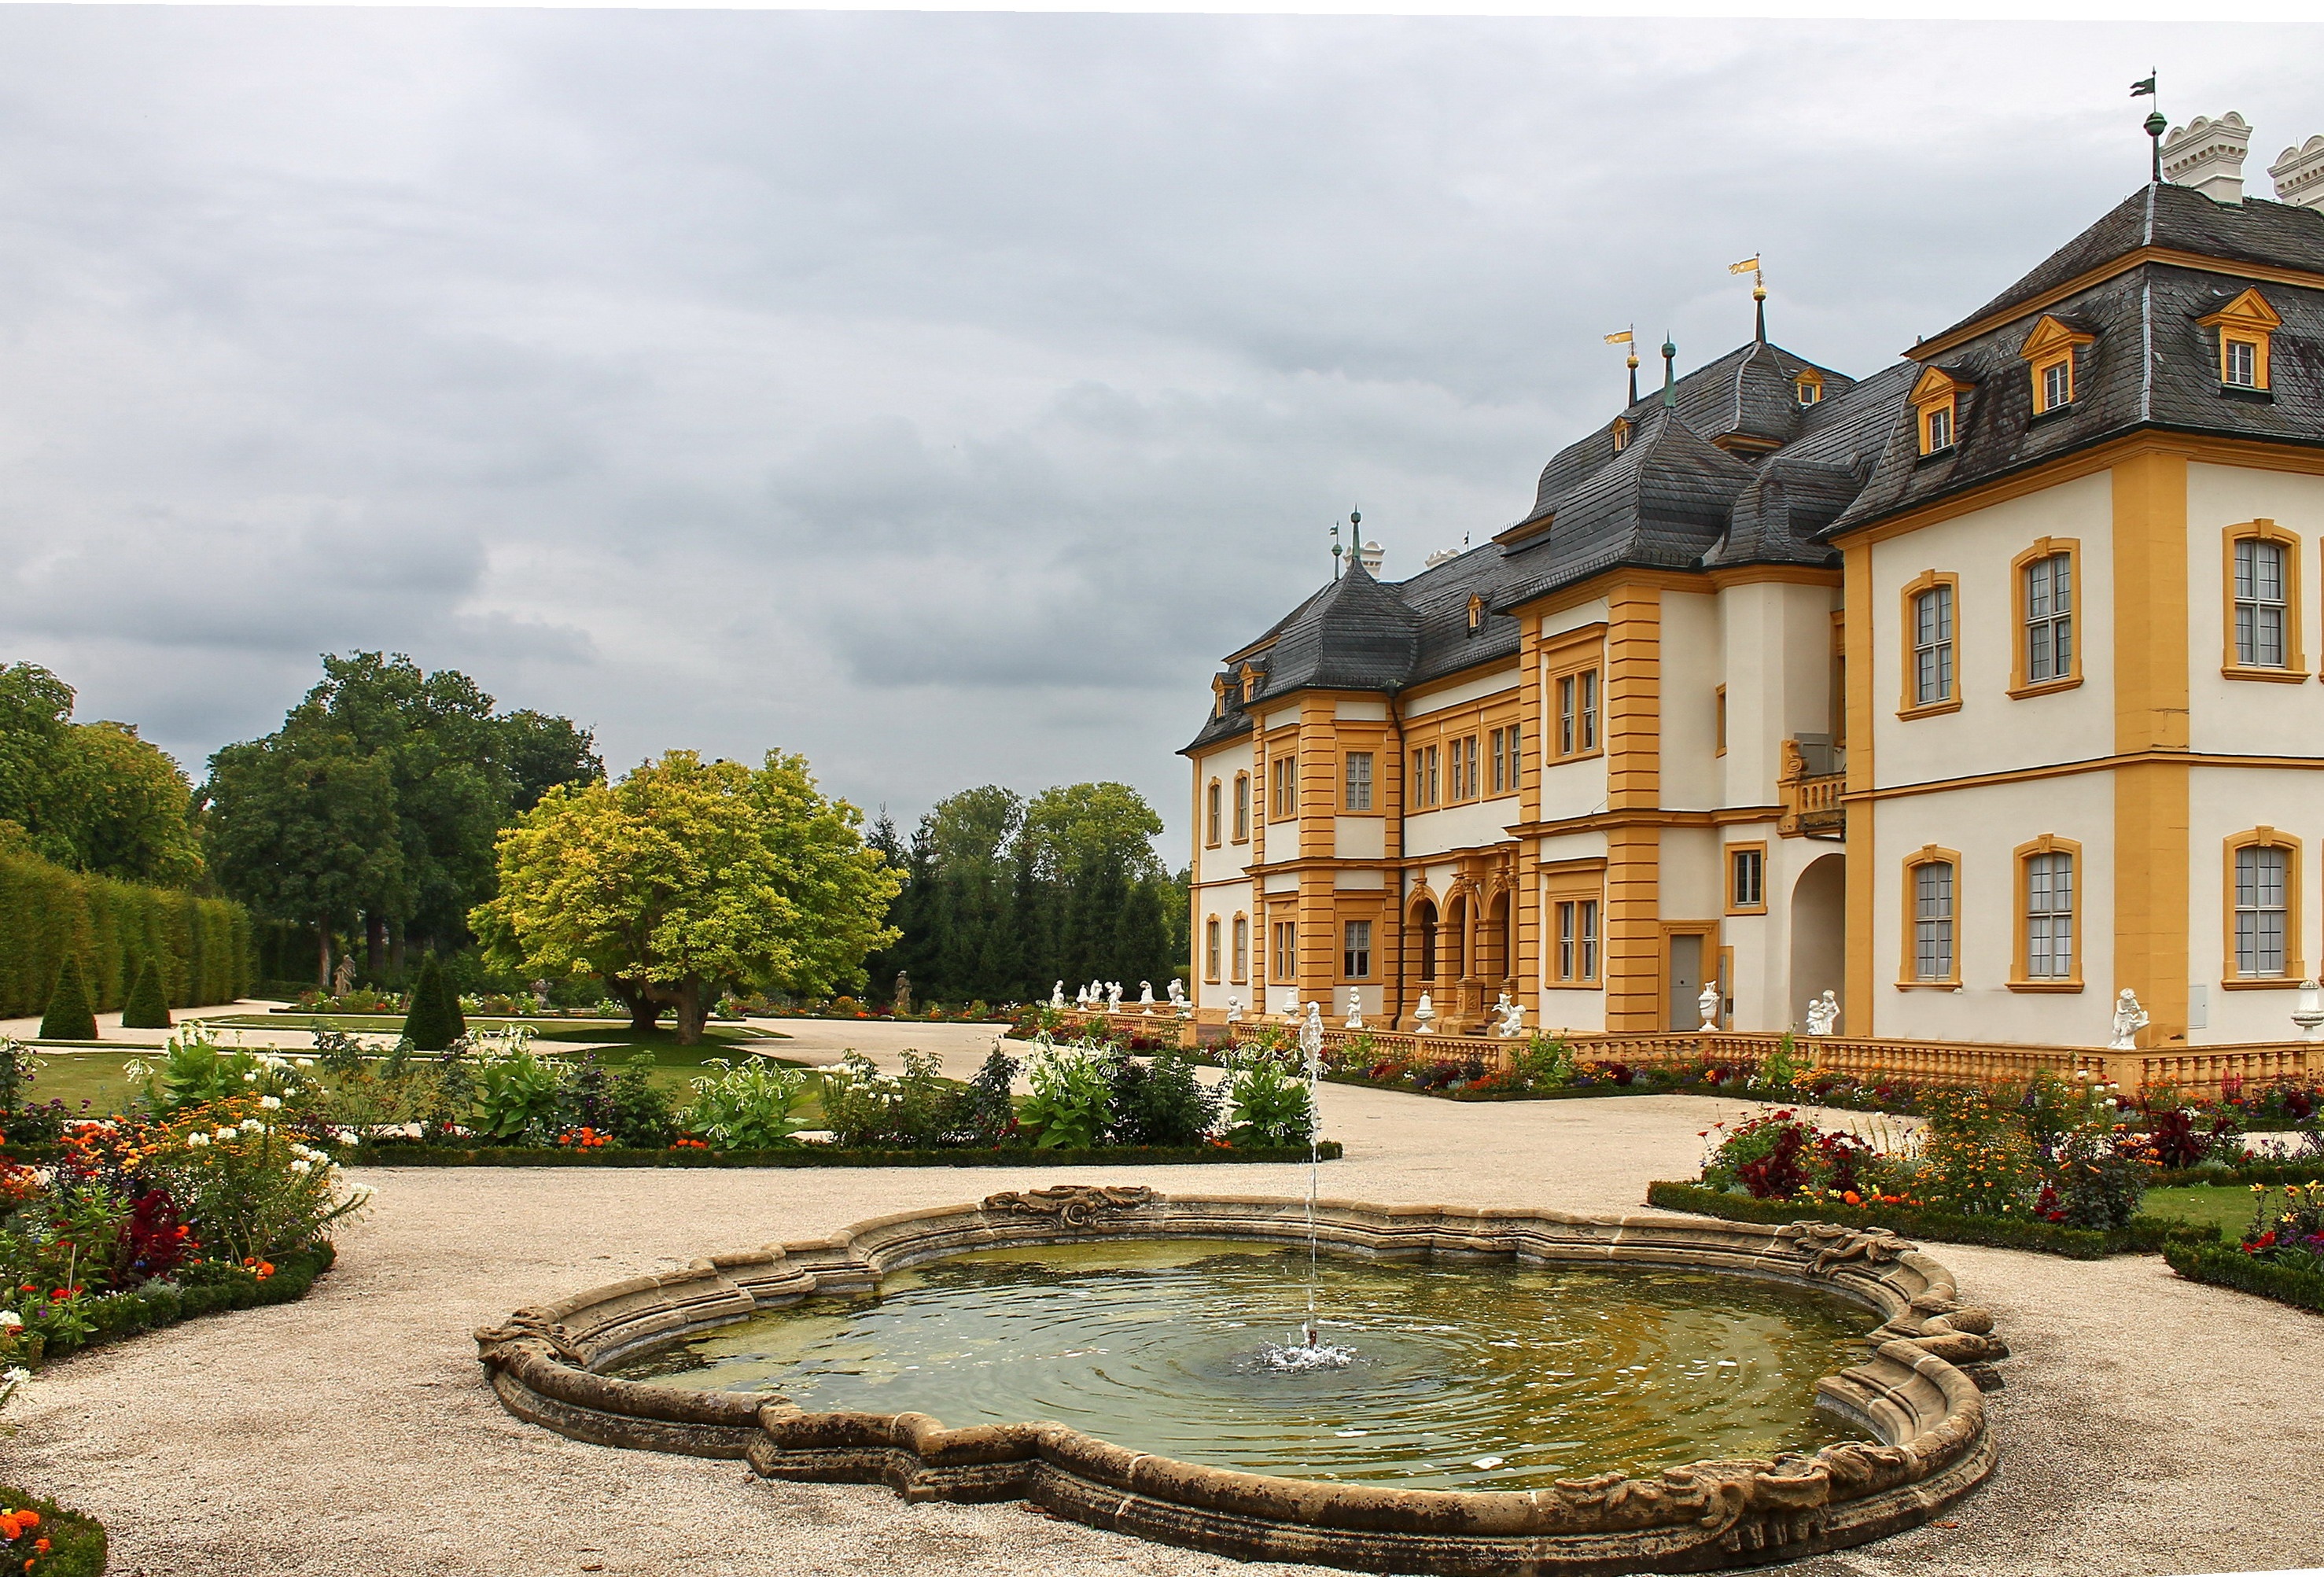
mansion, house, building, chateau, palace, home, idyllic, plaza, backyard, romantic, castle, facade, property, garden, courtyard, germany, town square, bavaria, estate, attractive, courtyard garden, swiss francs, w rzburg, residential area, veitshoechheim, rococo garden